Antonio Petković

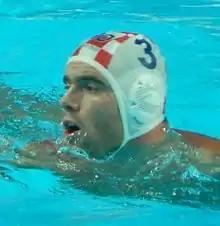
Petković at the 2015 World Championships

Antonio Petković (born 11 January 1986) is a Croatian water polo player who won silver medals at the 2015 World Championships and the 2016 Olympics.